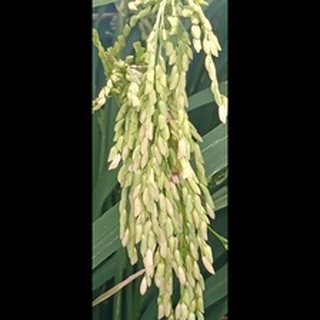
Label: healthy_rice